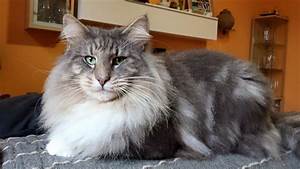
Label: cat